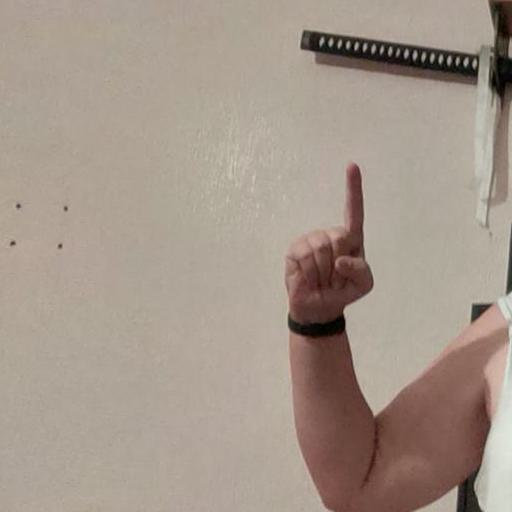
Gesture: one